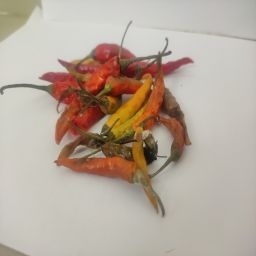
Crop: Chile Pepper
Quality: Damaged